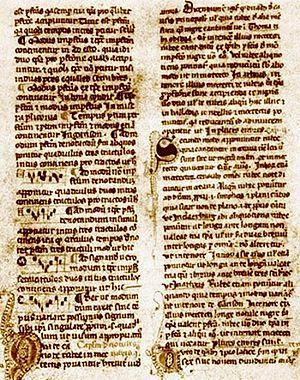
Philippe de Vitry, est né dans une ville nommée Vitry, selon les recherches à ce sujet il pourrait s'agir de Vitry-en-Artois dans le Pas-de-Calais ou de Vitry-en-Perthois en Champagne le 31 octobre 1291 et mort à Meaux le 9 juin 1361, est évêque de Meaux, compositeur et théoricien français de la période médiévale. Il est l'auteur présumé du traité fièrement intitulé Ars nova publié vers 1320.